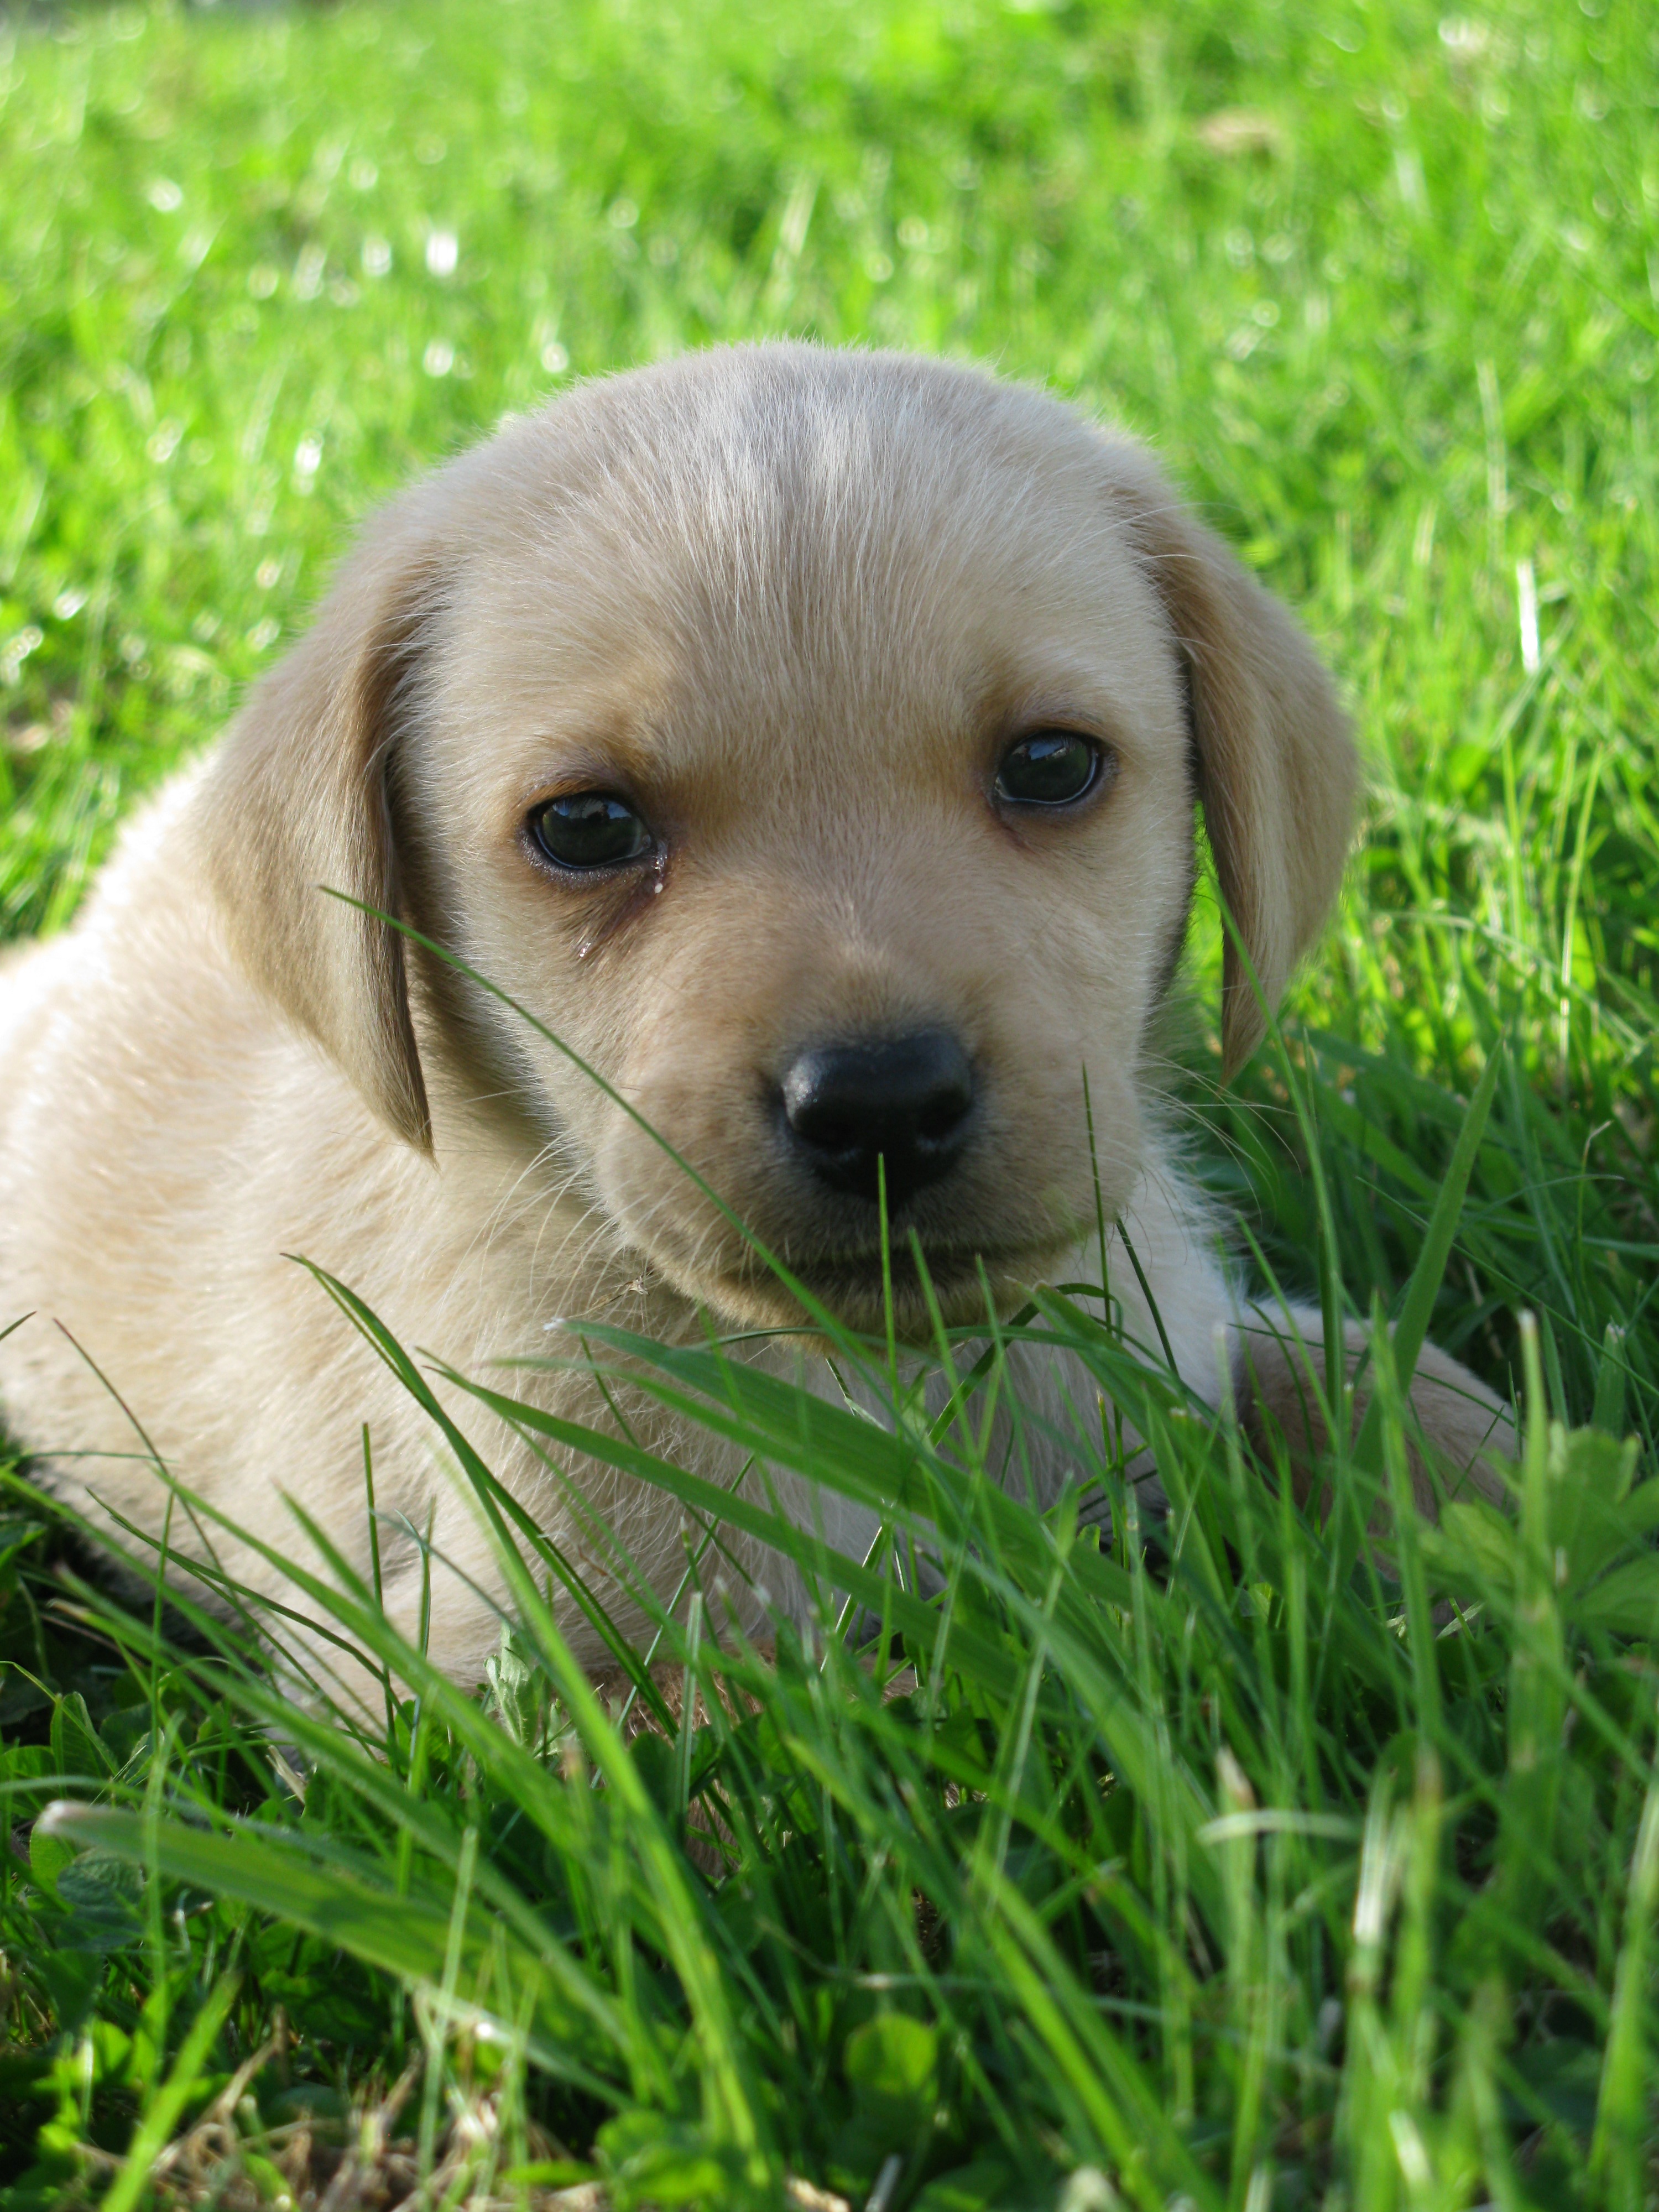
grass, puppy, dog, animal, cute, pet, golden, mammal, outdoors, vertebrate, labrador retriever, beagle, labrador, dog breed, retriever, dog like mammal, carnivoran